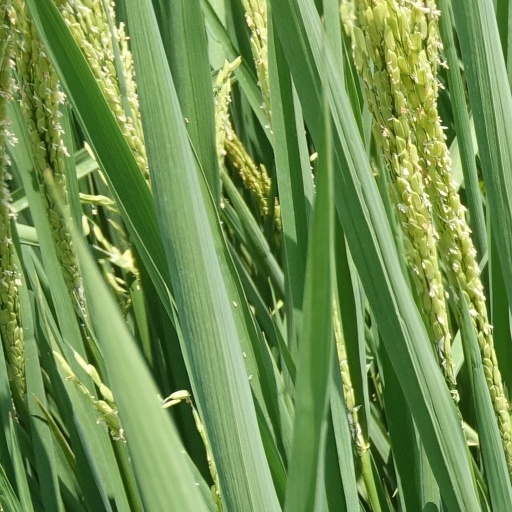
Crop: rice